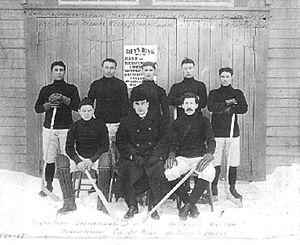
La Coupe Stanley, d'abord appelée Dominion Hockey Challenge Cup, est en Amérique du Nord un trophée de hockey sur glace décerné chaque année depuis 1927 par la Ligue nationale de hockey à l'équipe championne des séries éliminatoires.
Les Nuggets de Dawson City sont une équipe de hockey sur glace du début du XXᵉ siècle basée à Dawson City dans le territoire du Yukon au Canada. Elle est connue pour avoir lancé un défi aux champions en titre de la Coupe Stanley en janvier 1905, les Sénateurs d'Ottawa, la ville de Dawson City étant alors la plus petite ville de toute l'histoire à avoir défié les détenteurs de la coupe.